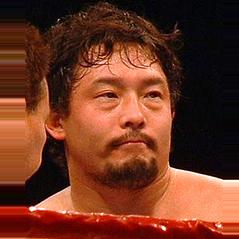
Age: 34